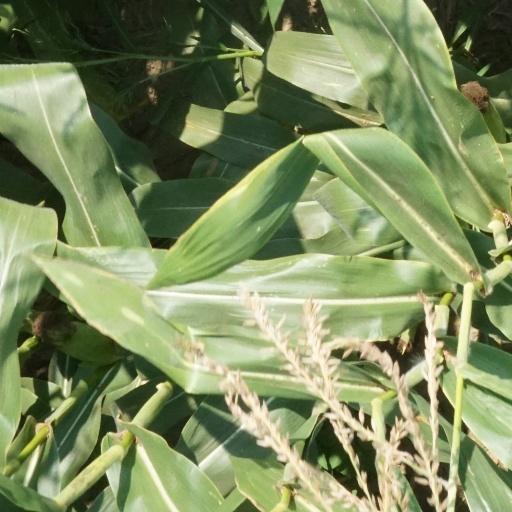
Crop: maize; corn